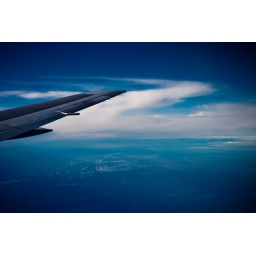
plane wing and cloud over lakes